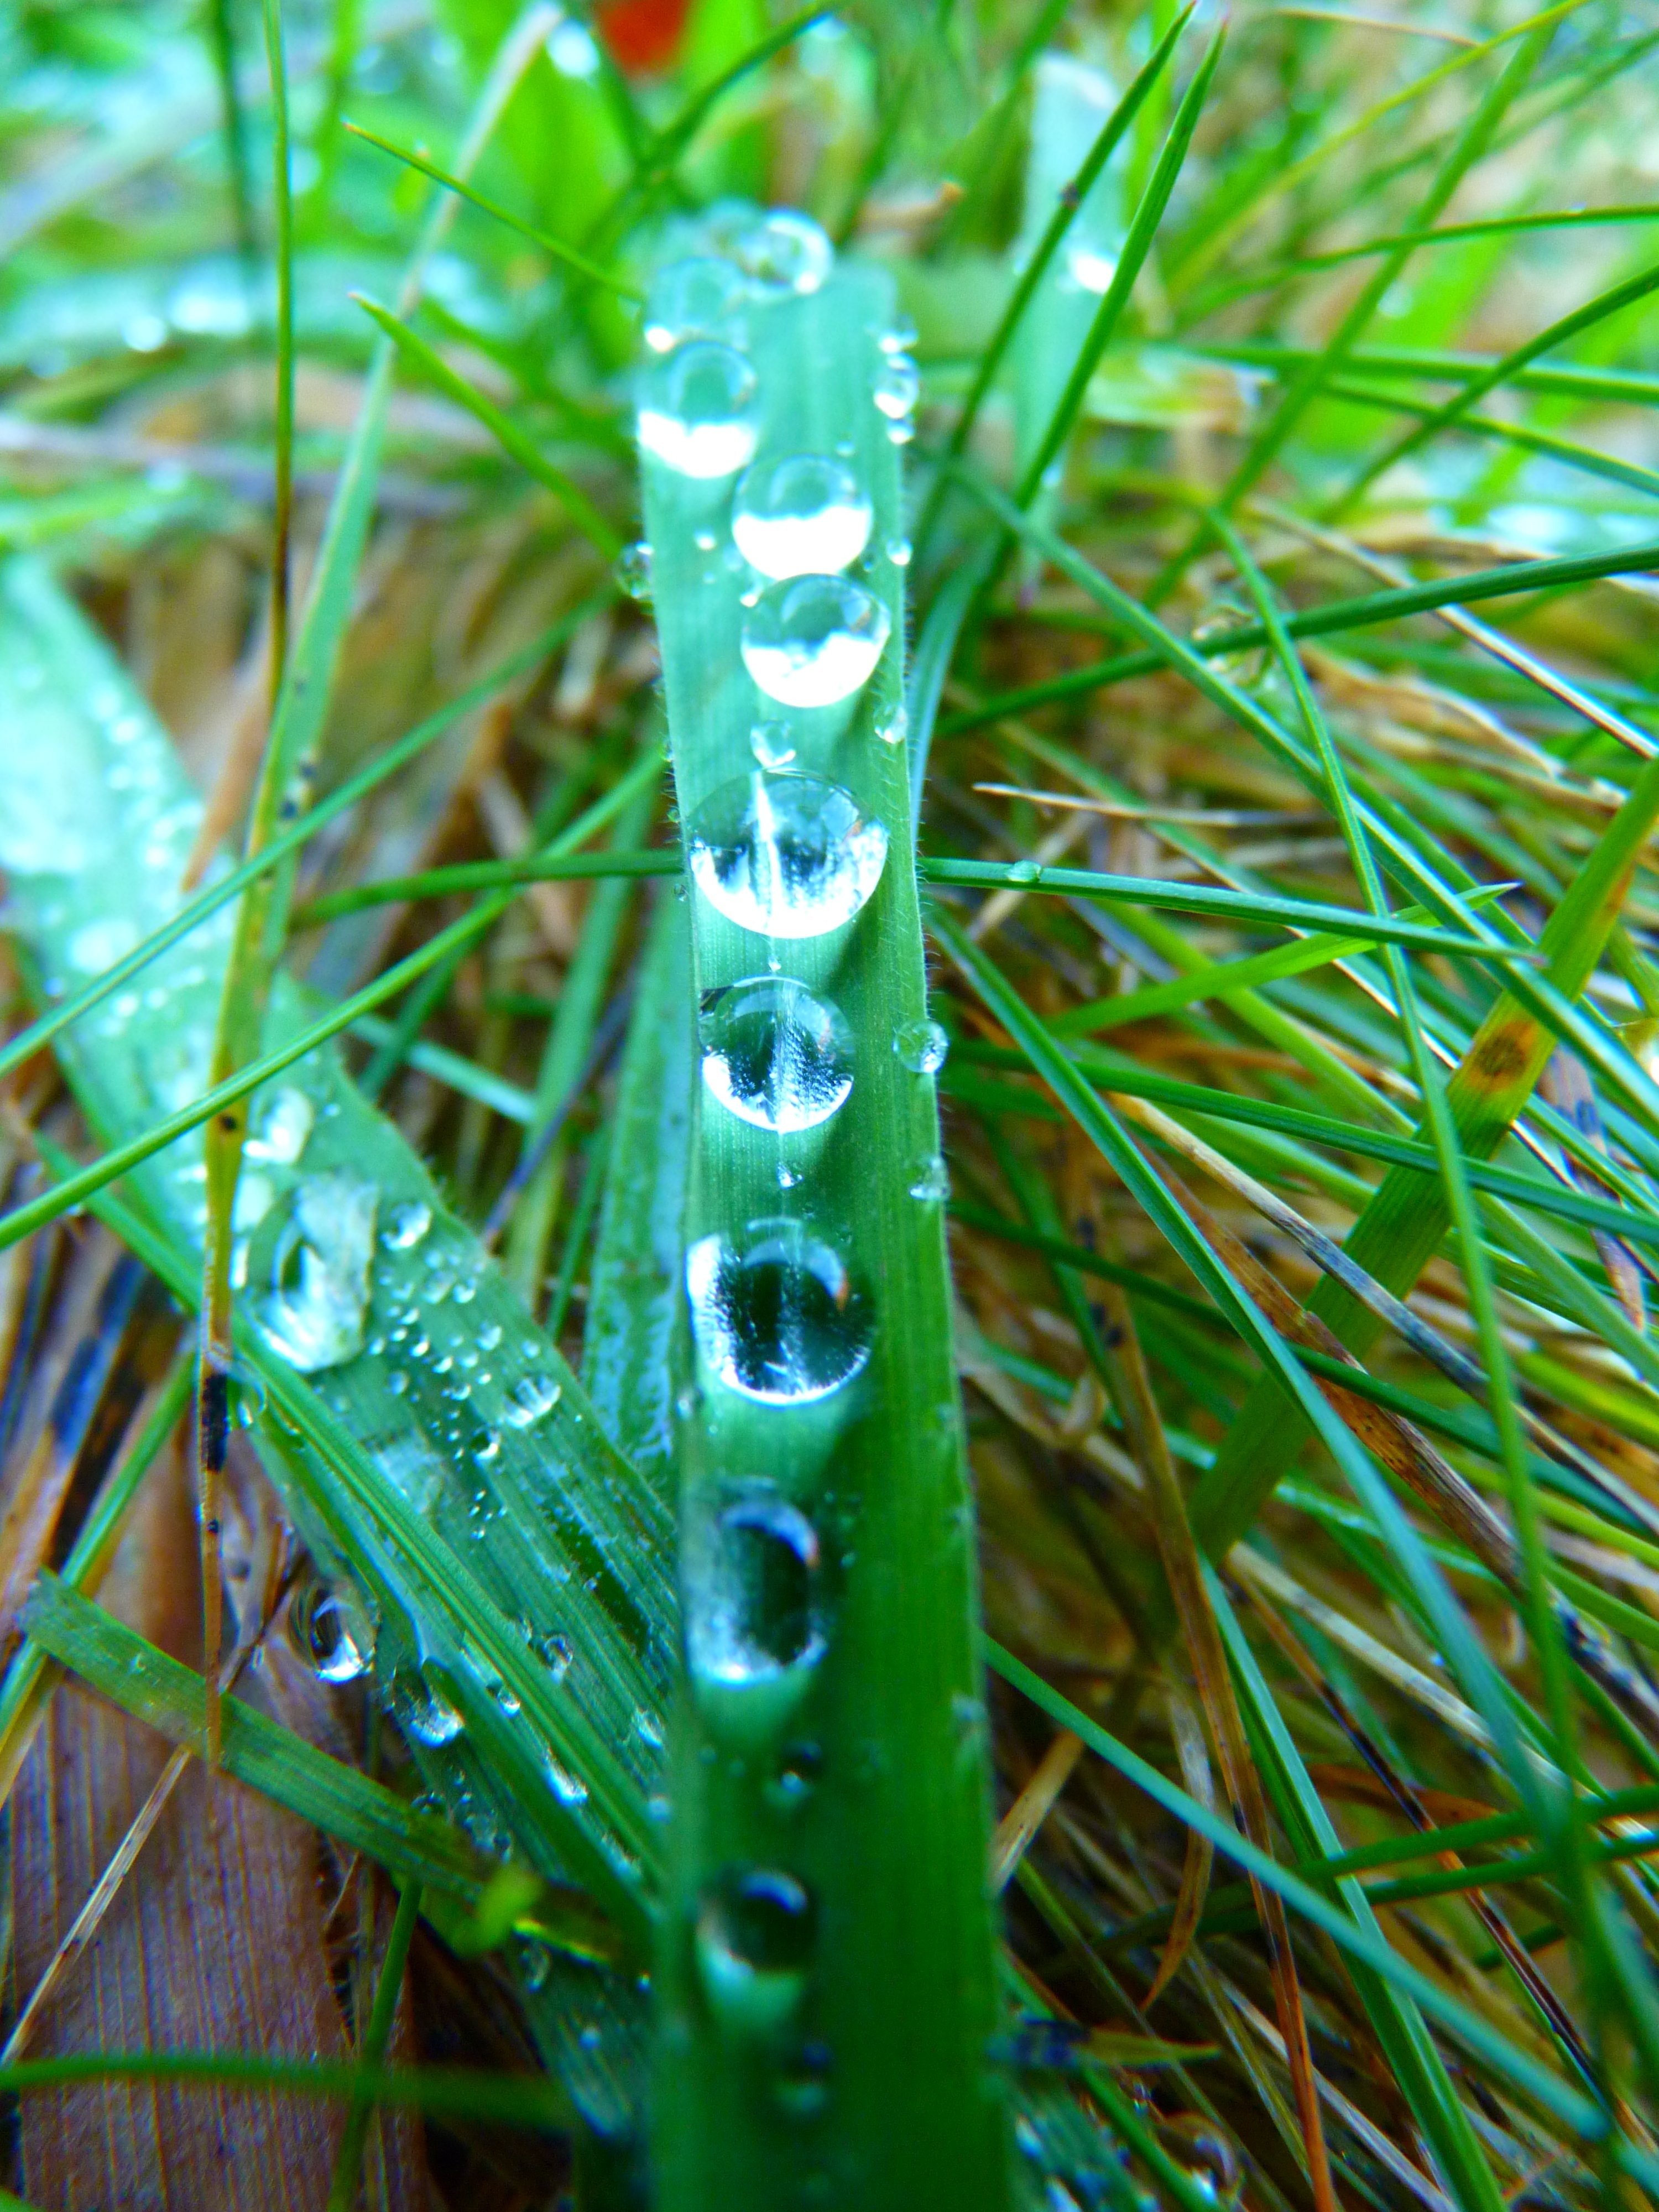
tree, water, nature, grass, branch, drop, dew, plant, lawn, meadow, rain, leaf, flower, wet, green, botany, flora, drip, close up, blade of grass, drop of water, moisture, macro photography, run off, grass family, plant stem